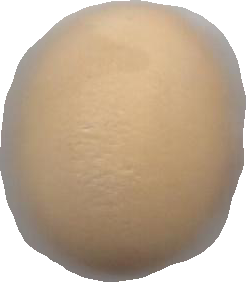
Variety: Grobogan